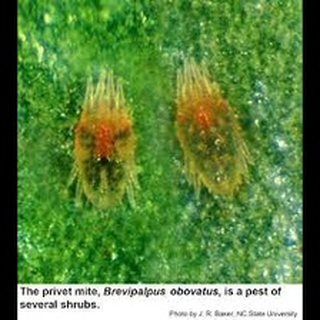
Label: wheat_mite